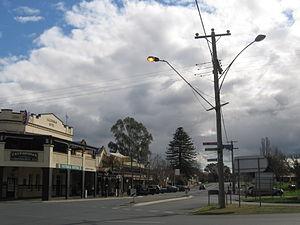
Murchison est un village du Victoria, Australie à une centaine de kilomètres au nord de Melbourne.